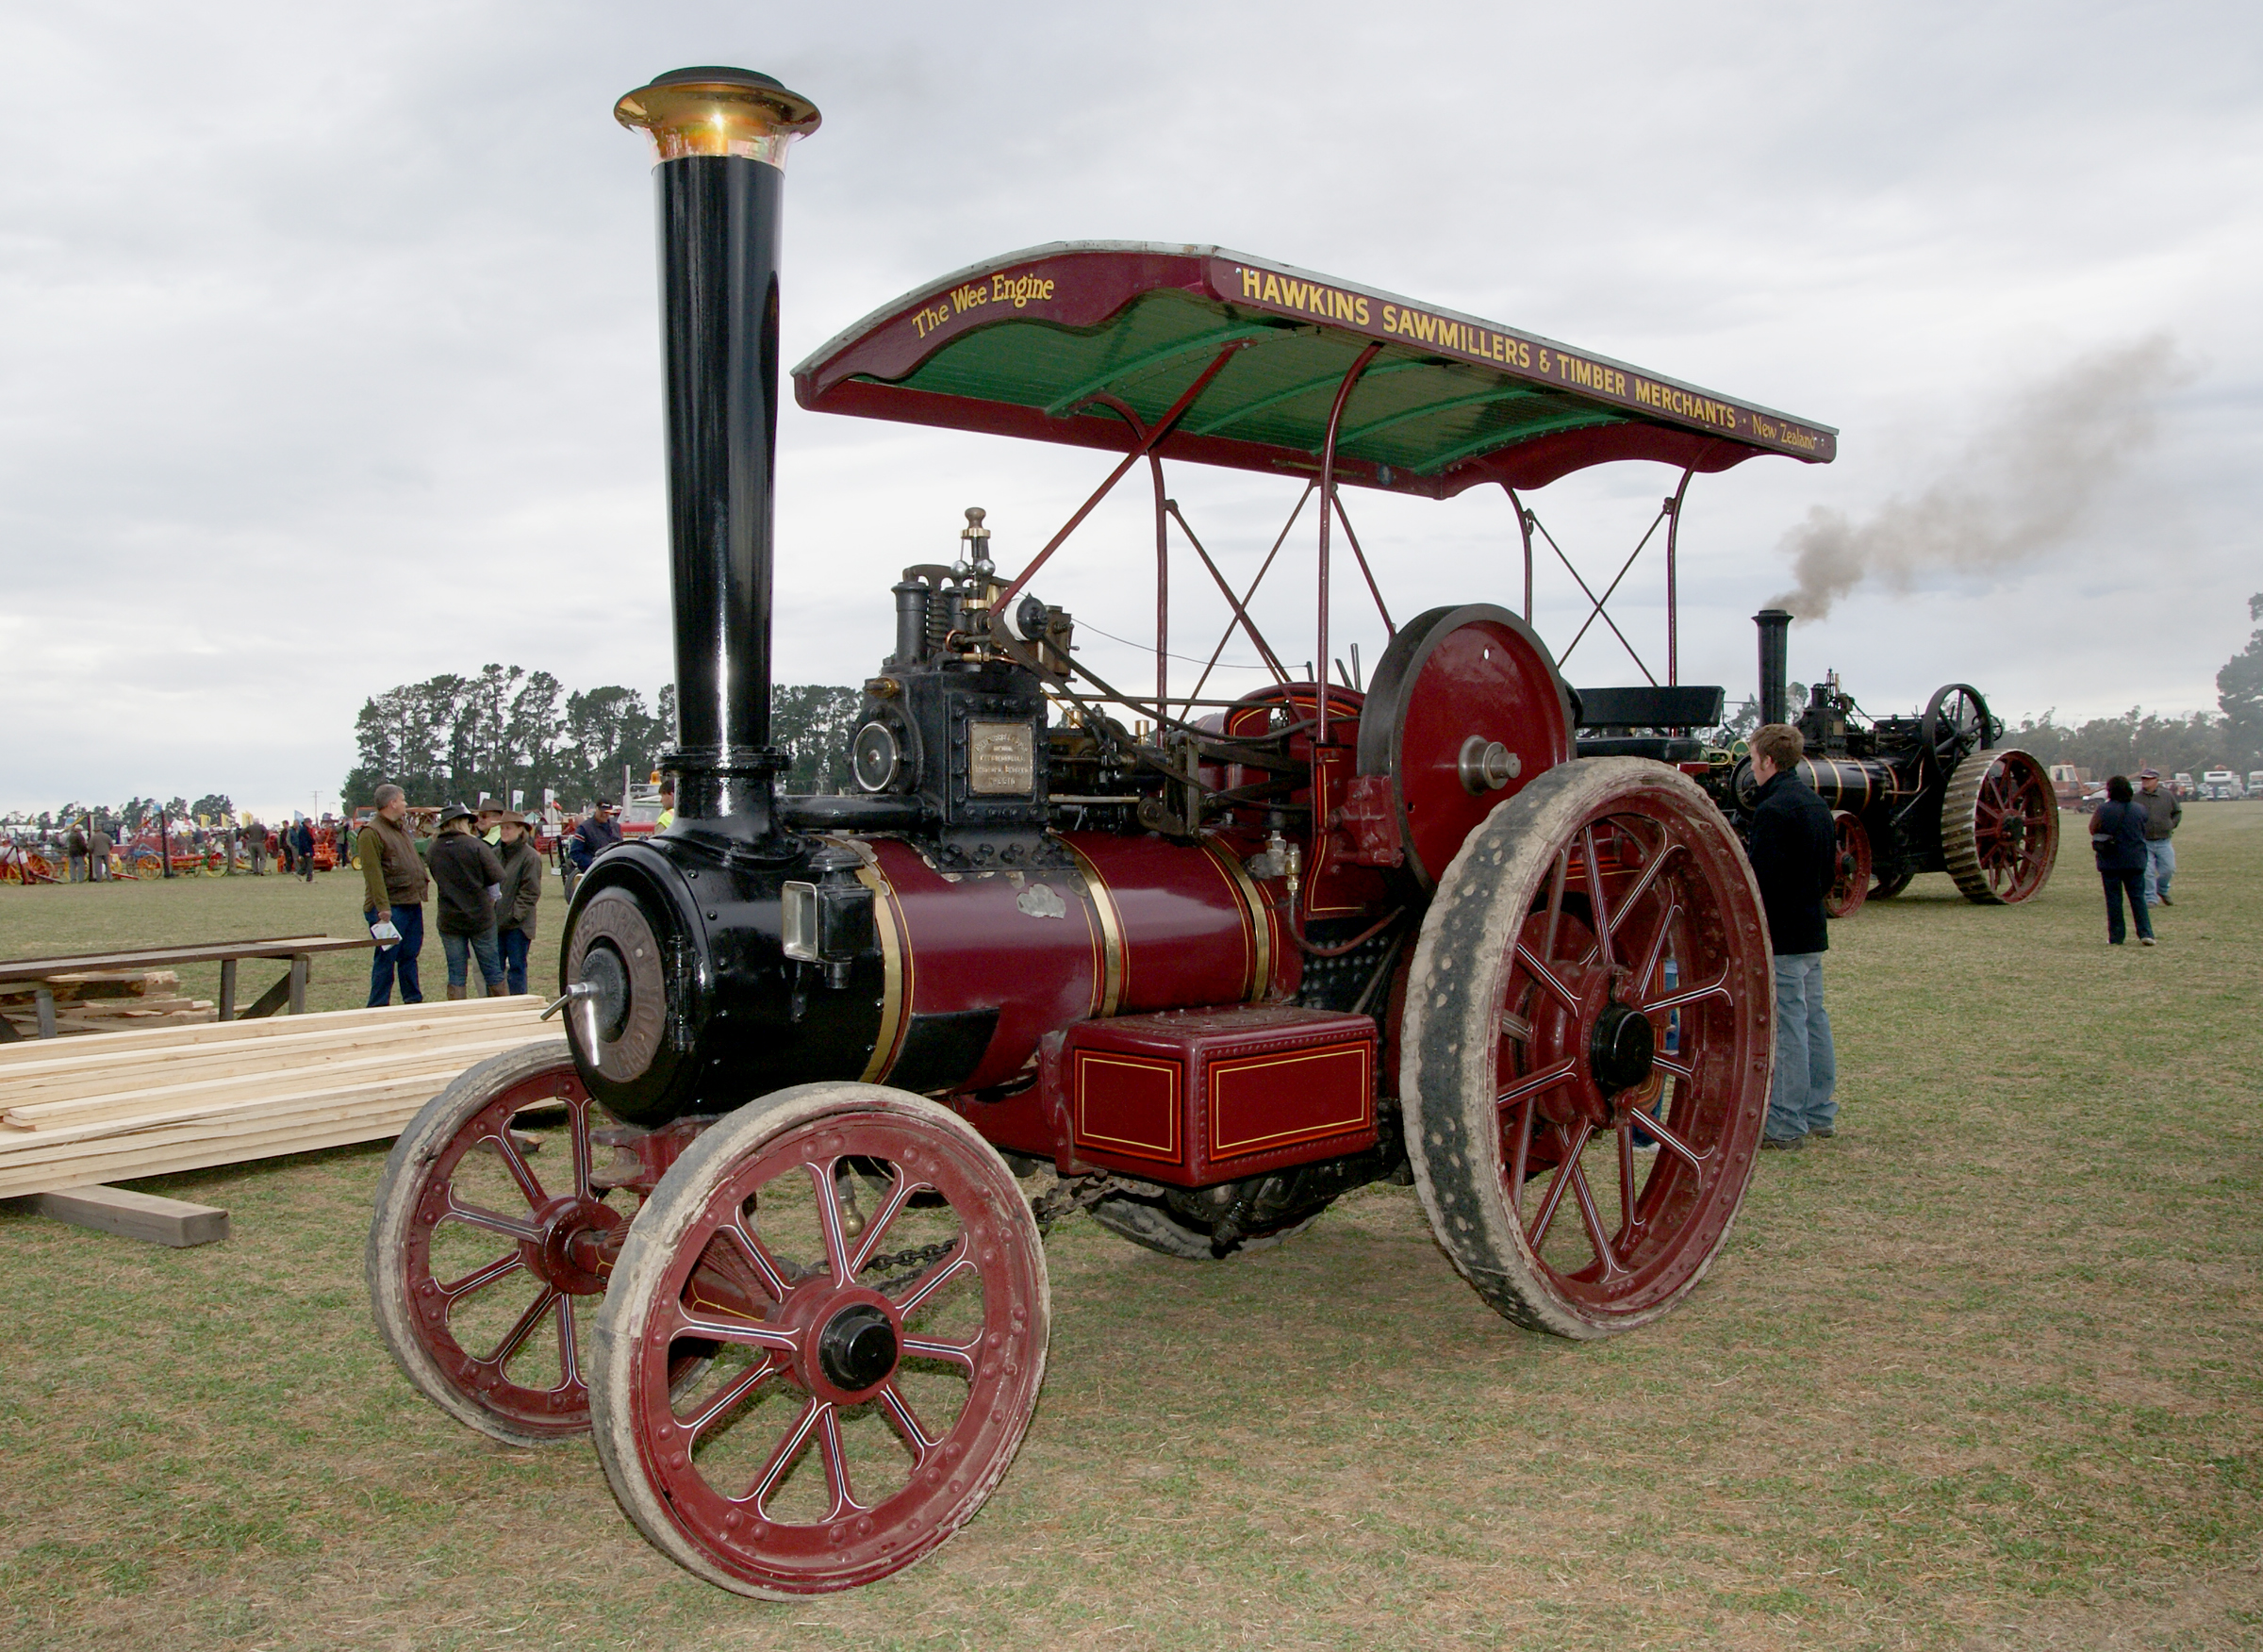
tractor, wheel, steam, transport, red, farming, vehicle, machinery, publicdomain, engine, steam engine, cannon, steamdrivenengines, traction, steamroadvehicles, oldstylefarming, tractors, rally, enginetraction, enginesvintage, automotive engine part